Rio Grande do Sul Revolt of 1924

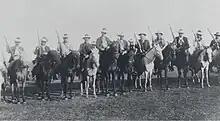
Osvaldo Aranha's General Staff in Itaqui

On 29 October, Luís Carlos Prestes, from Santo Ângelo, had Ijuí as his first target, where the railway connecting his city to the rest of the state passed. In the morning, around 40 rebels were repelled by military and civilians when they tried to attack the city, losing their commander, sergeant Teodósio Boelner, in combat. Due to this setback, the rebels only stayed in Santo Ângelo for three days. Prestes requisitioned the city's automobiles and withdrew all his troops to São Luiz Gonzaga, a city with no railway connection, and therefore easier to defend.